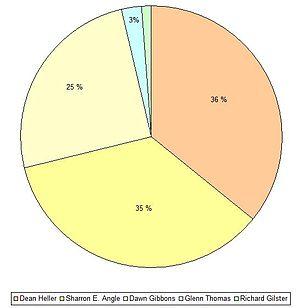
Résultats des primaires républicaines, pour la désignation du candidat du 2e district du Nevada, lors des élections de 2006 à la Chambre des représentants des Etats-Unis.
Dean Arthur Heller, né le 10 mai 1960 à Castro Valley, est un homme politique américain, membre du Parti républicain et sénateur du Nevada au Congrès des États-Unis depuis 2011.